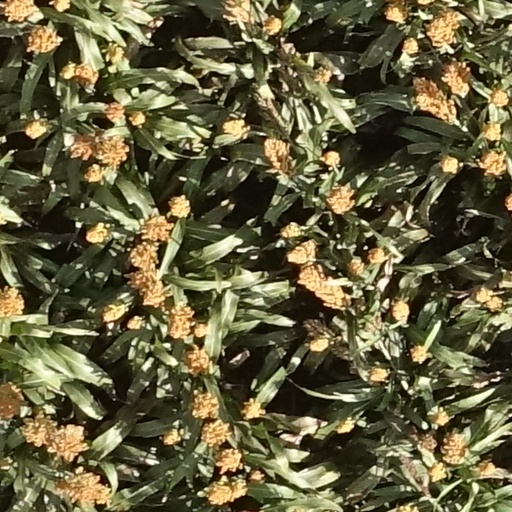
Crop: sorghum